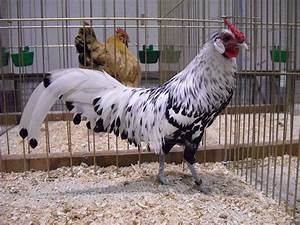
Label: chicken